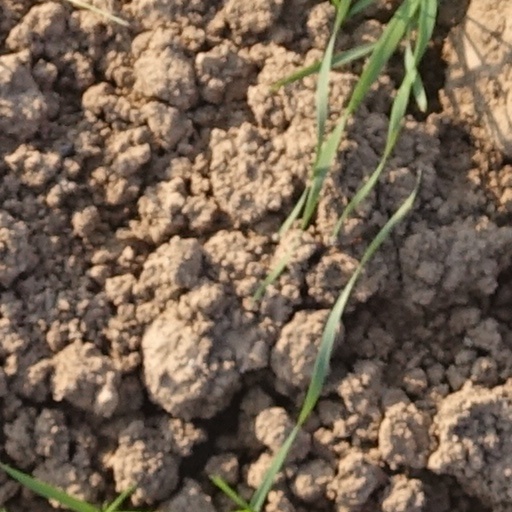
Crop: wheat